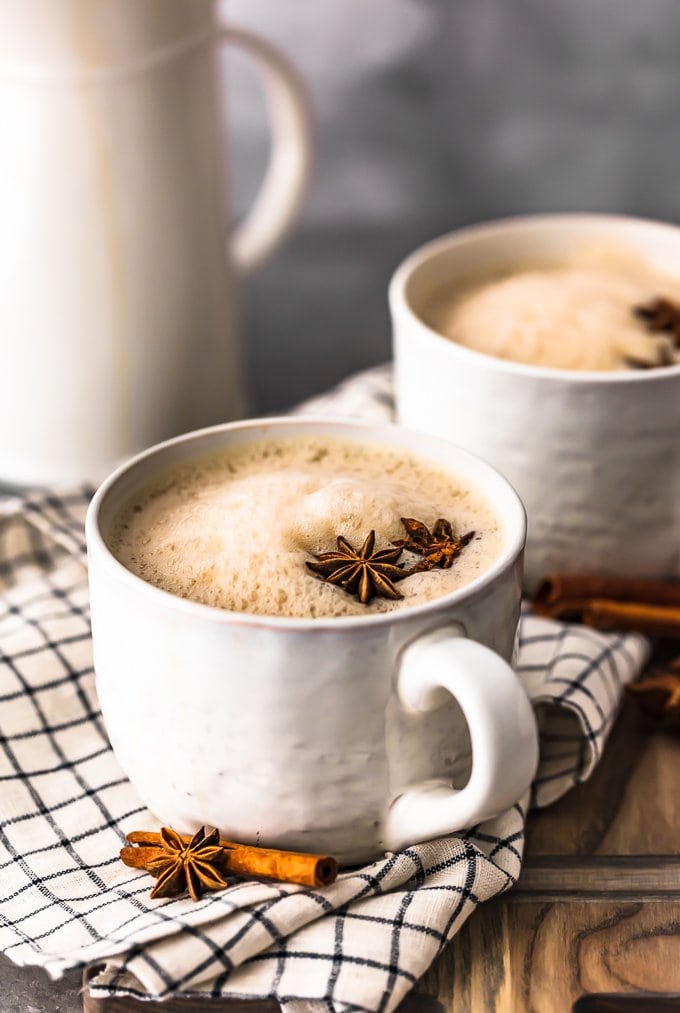
Dish: chai